Describe the emotion expressed in this image:  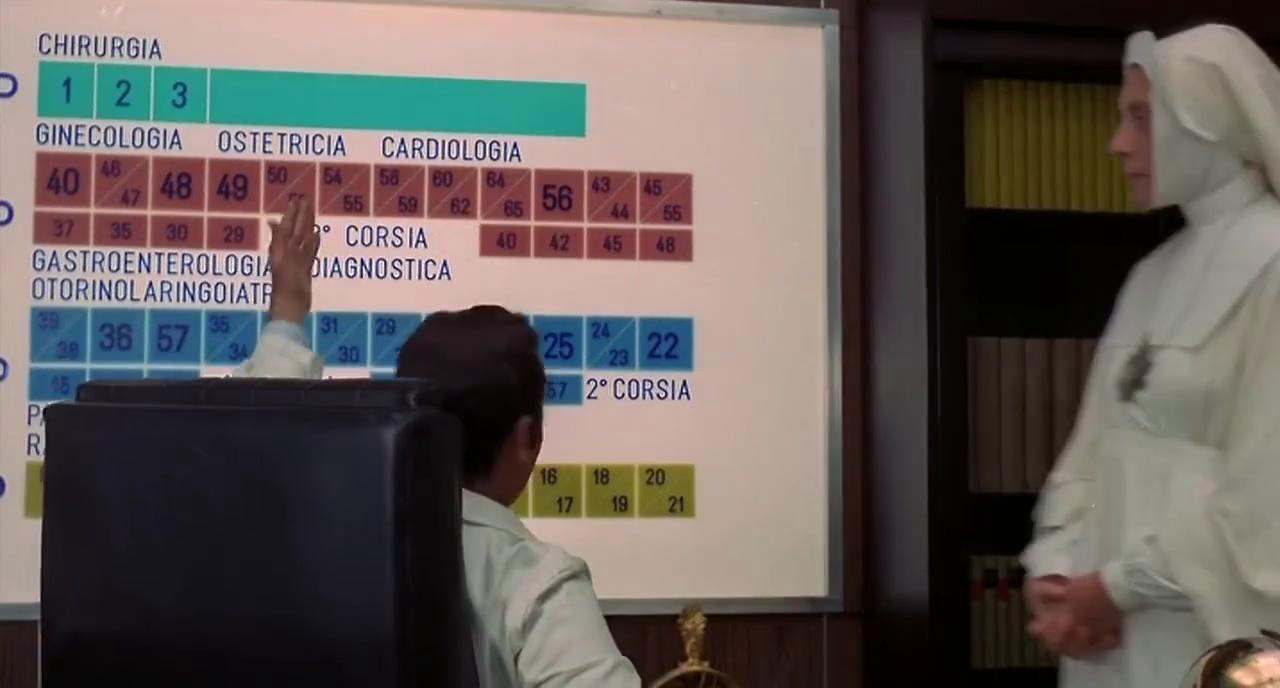
This person displays Suffering, valence and arousal with low intensity.